The Andy Warhol Museum

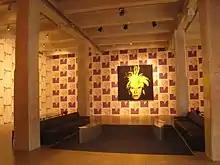
Warhol Self Portrait Exhibit in 2010

The museum is located in an facility on seven floors. Containing 17 galleries, the museum features 900 paintings, close to 2,000 works on paper, over 1,000 published unique prints, 77 sculptures, 4,000 photographs, and over 4,350 Warhol films and videotaped works. Its most recent operating budget (2010) was $6.1 million. In addition to its Pittsburgh location the museum has sponsored 56 traveling exhibits that have attracted close to nine million visitors in 153 venues worldwide since 1996.